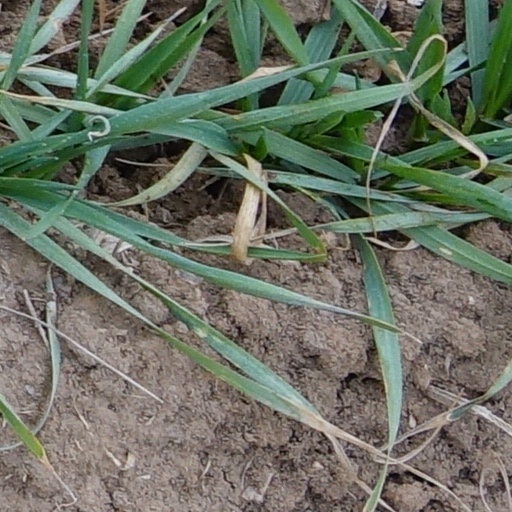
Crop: wheat